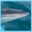
Label: whale